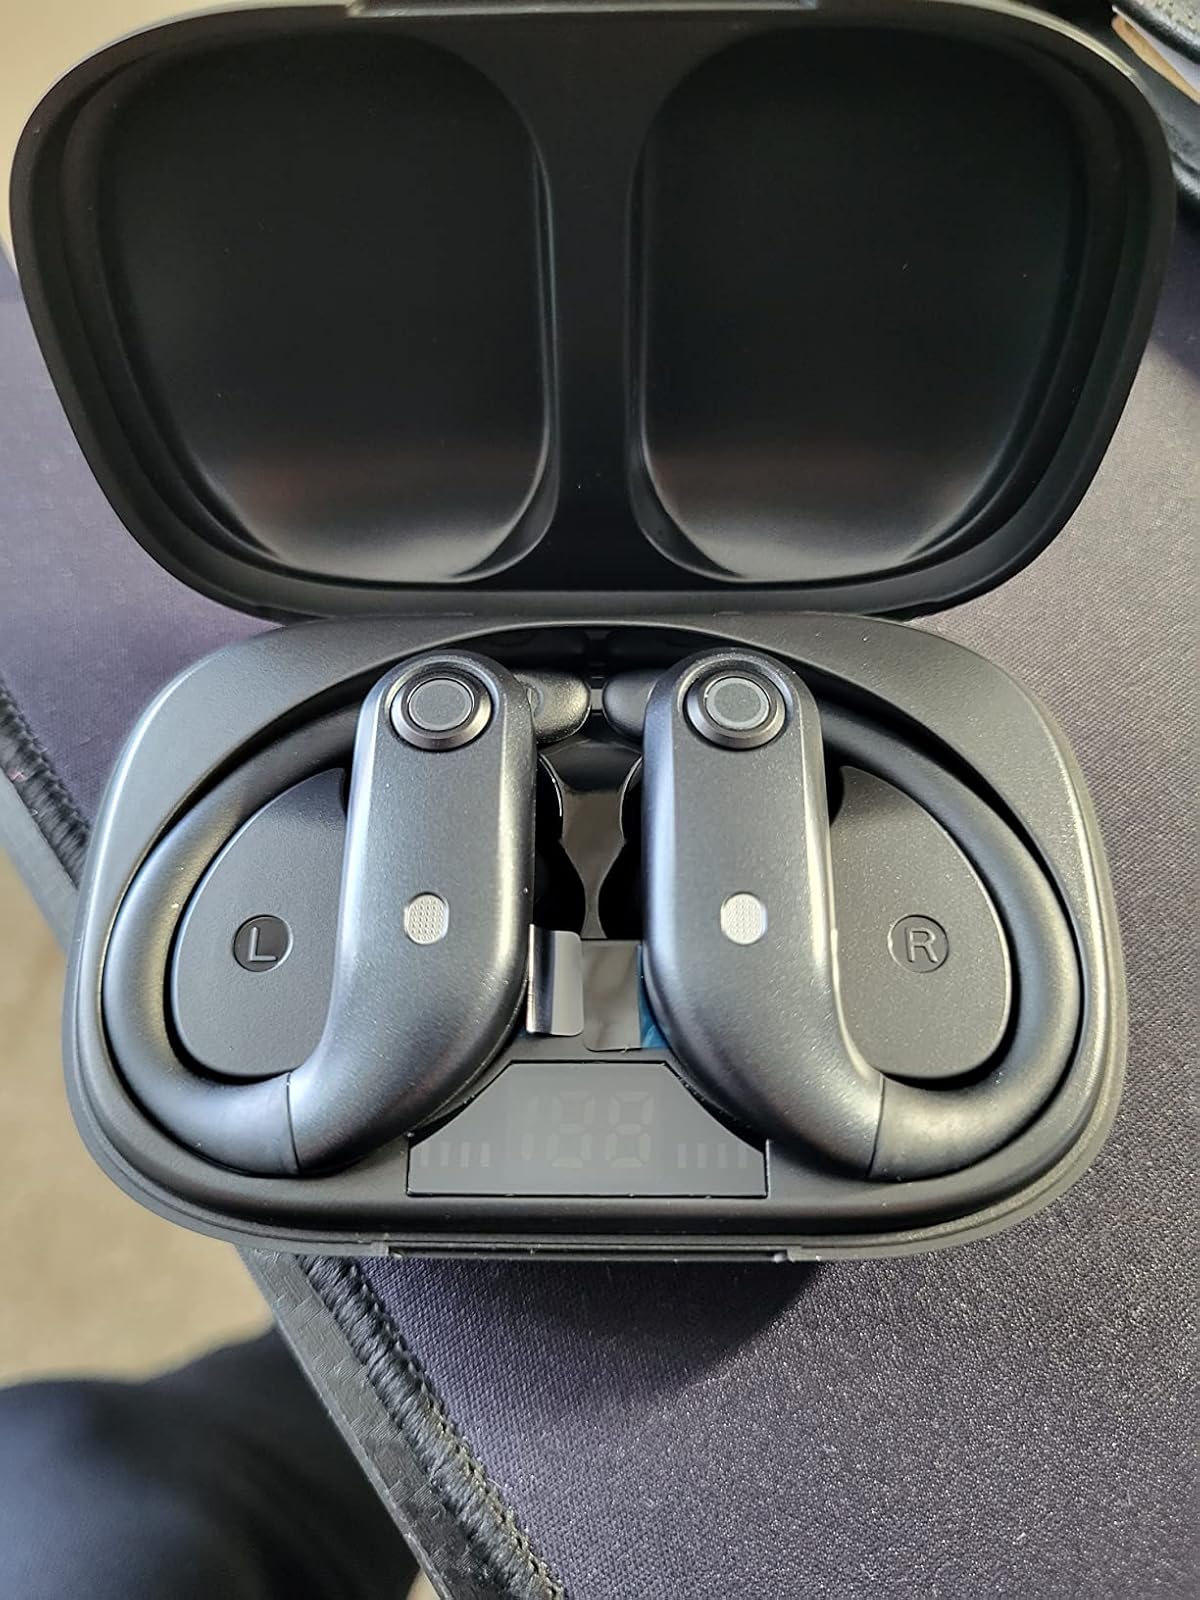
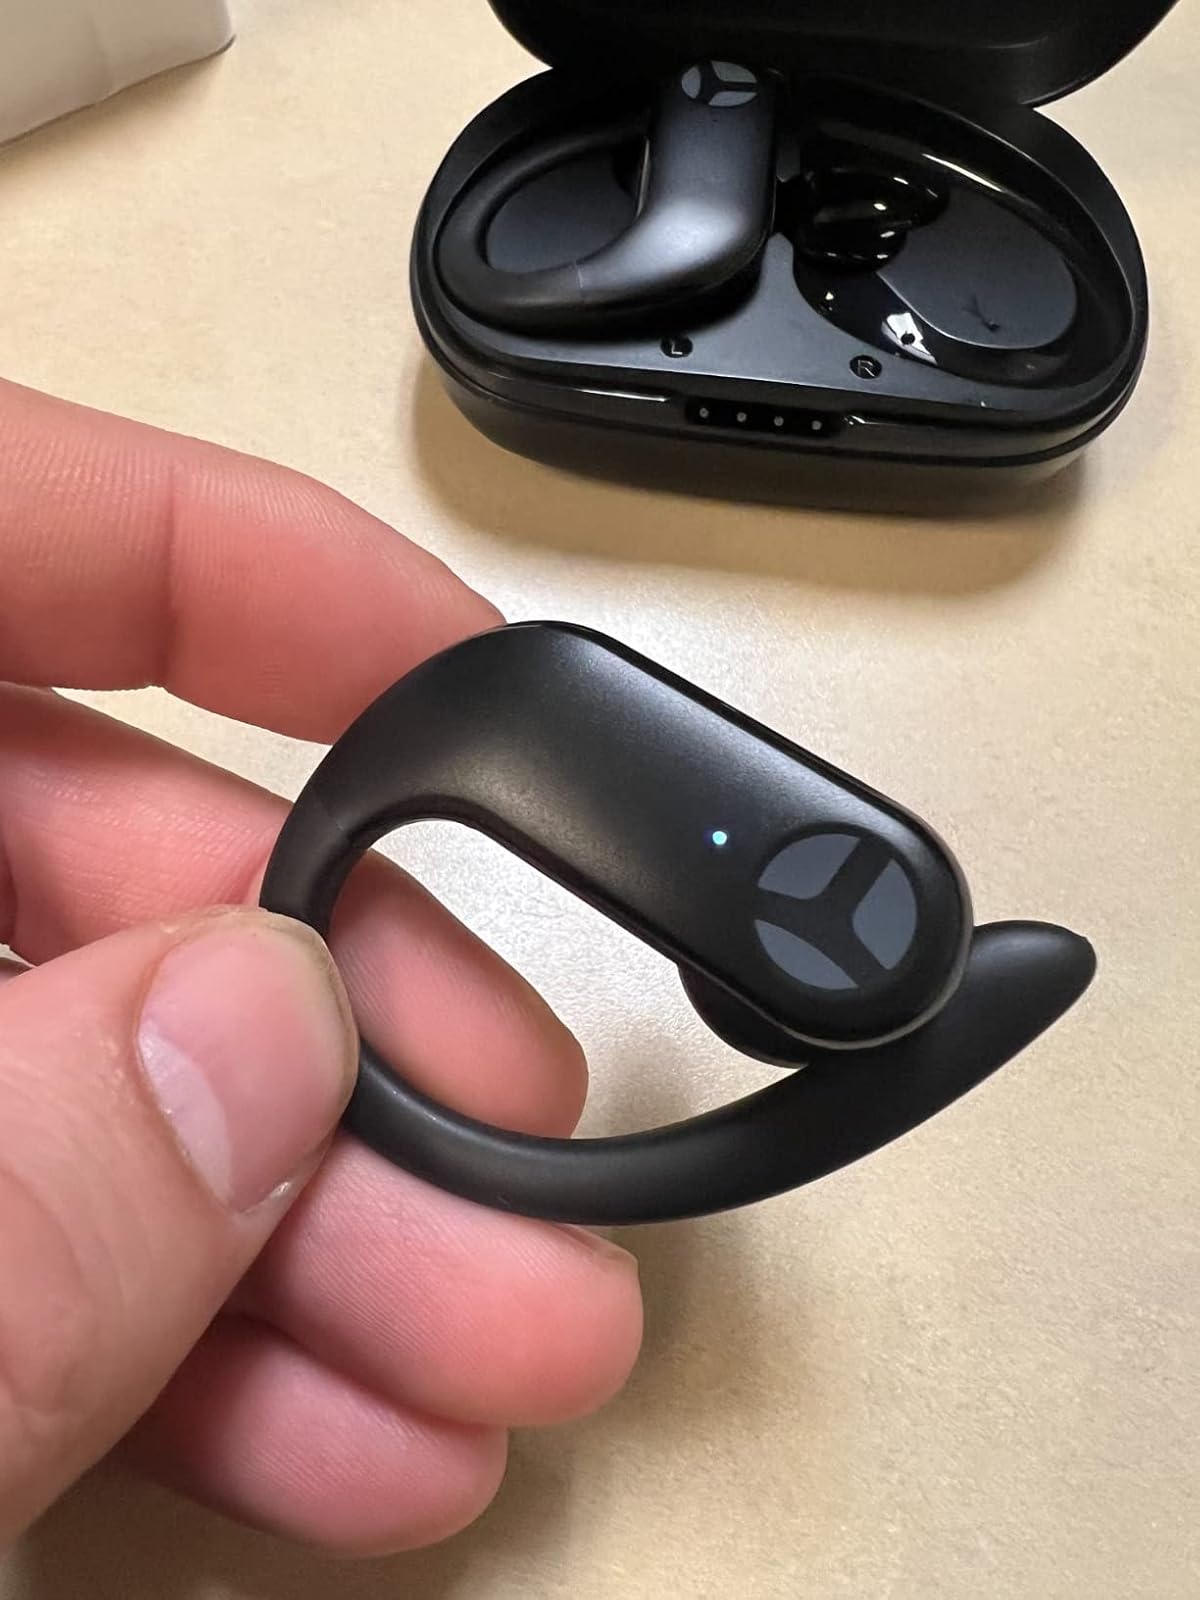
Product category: earbuds
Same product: no